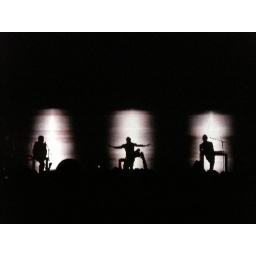
Taken by James, standing back of floor in front of the sound/light desks